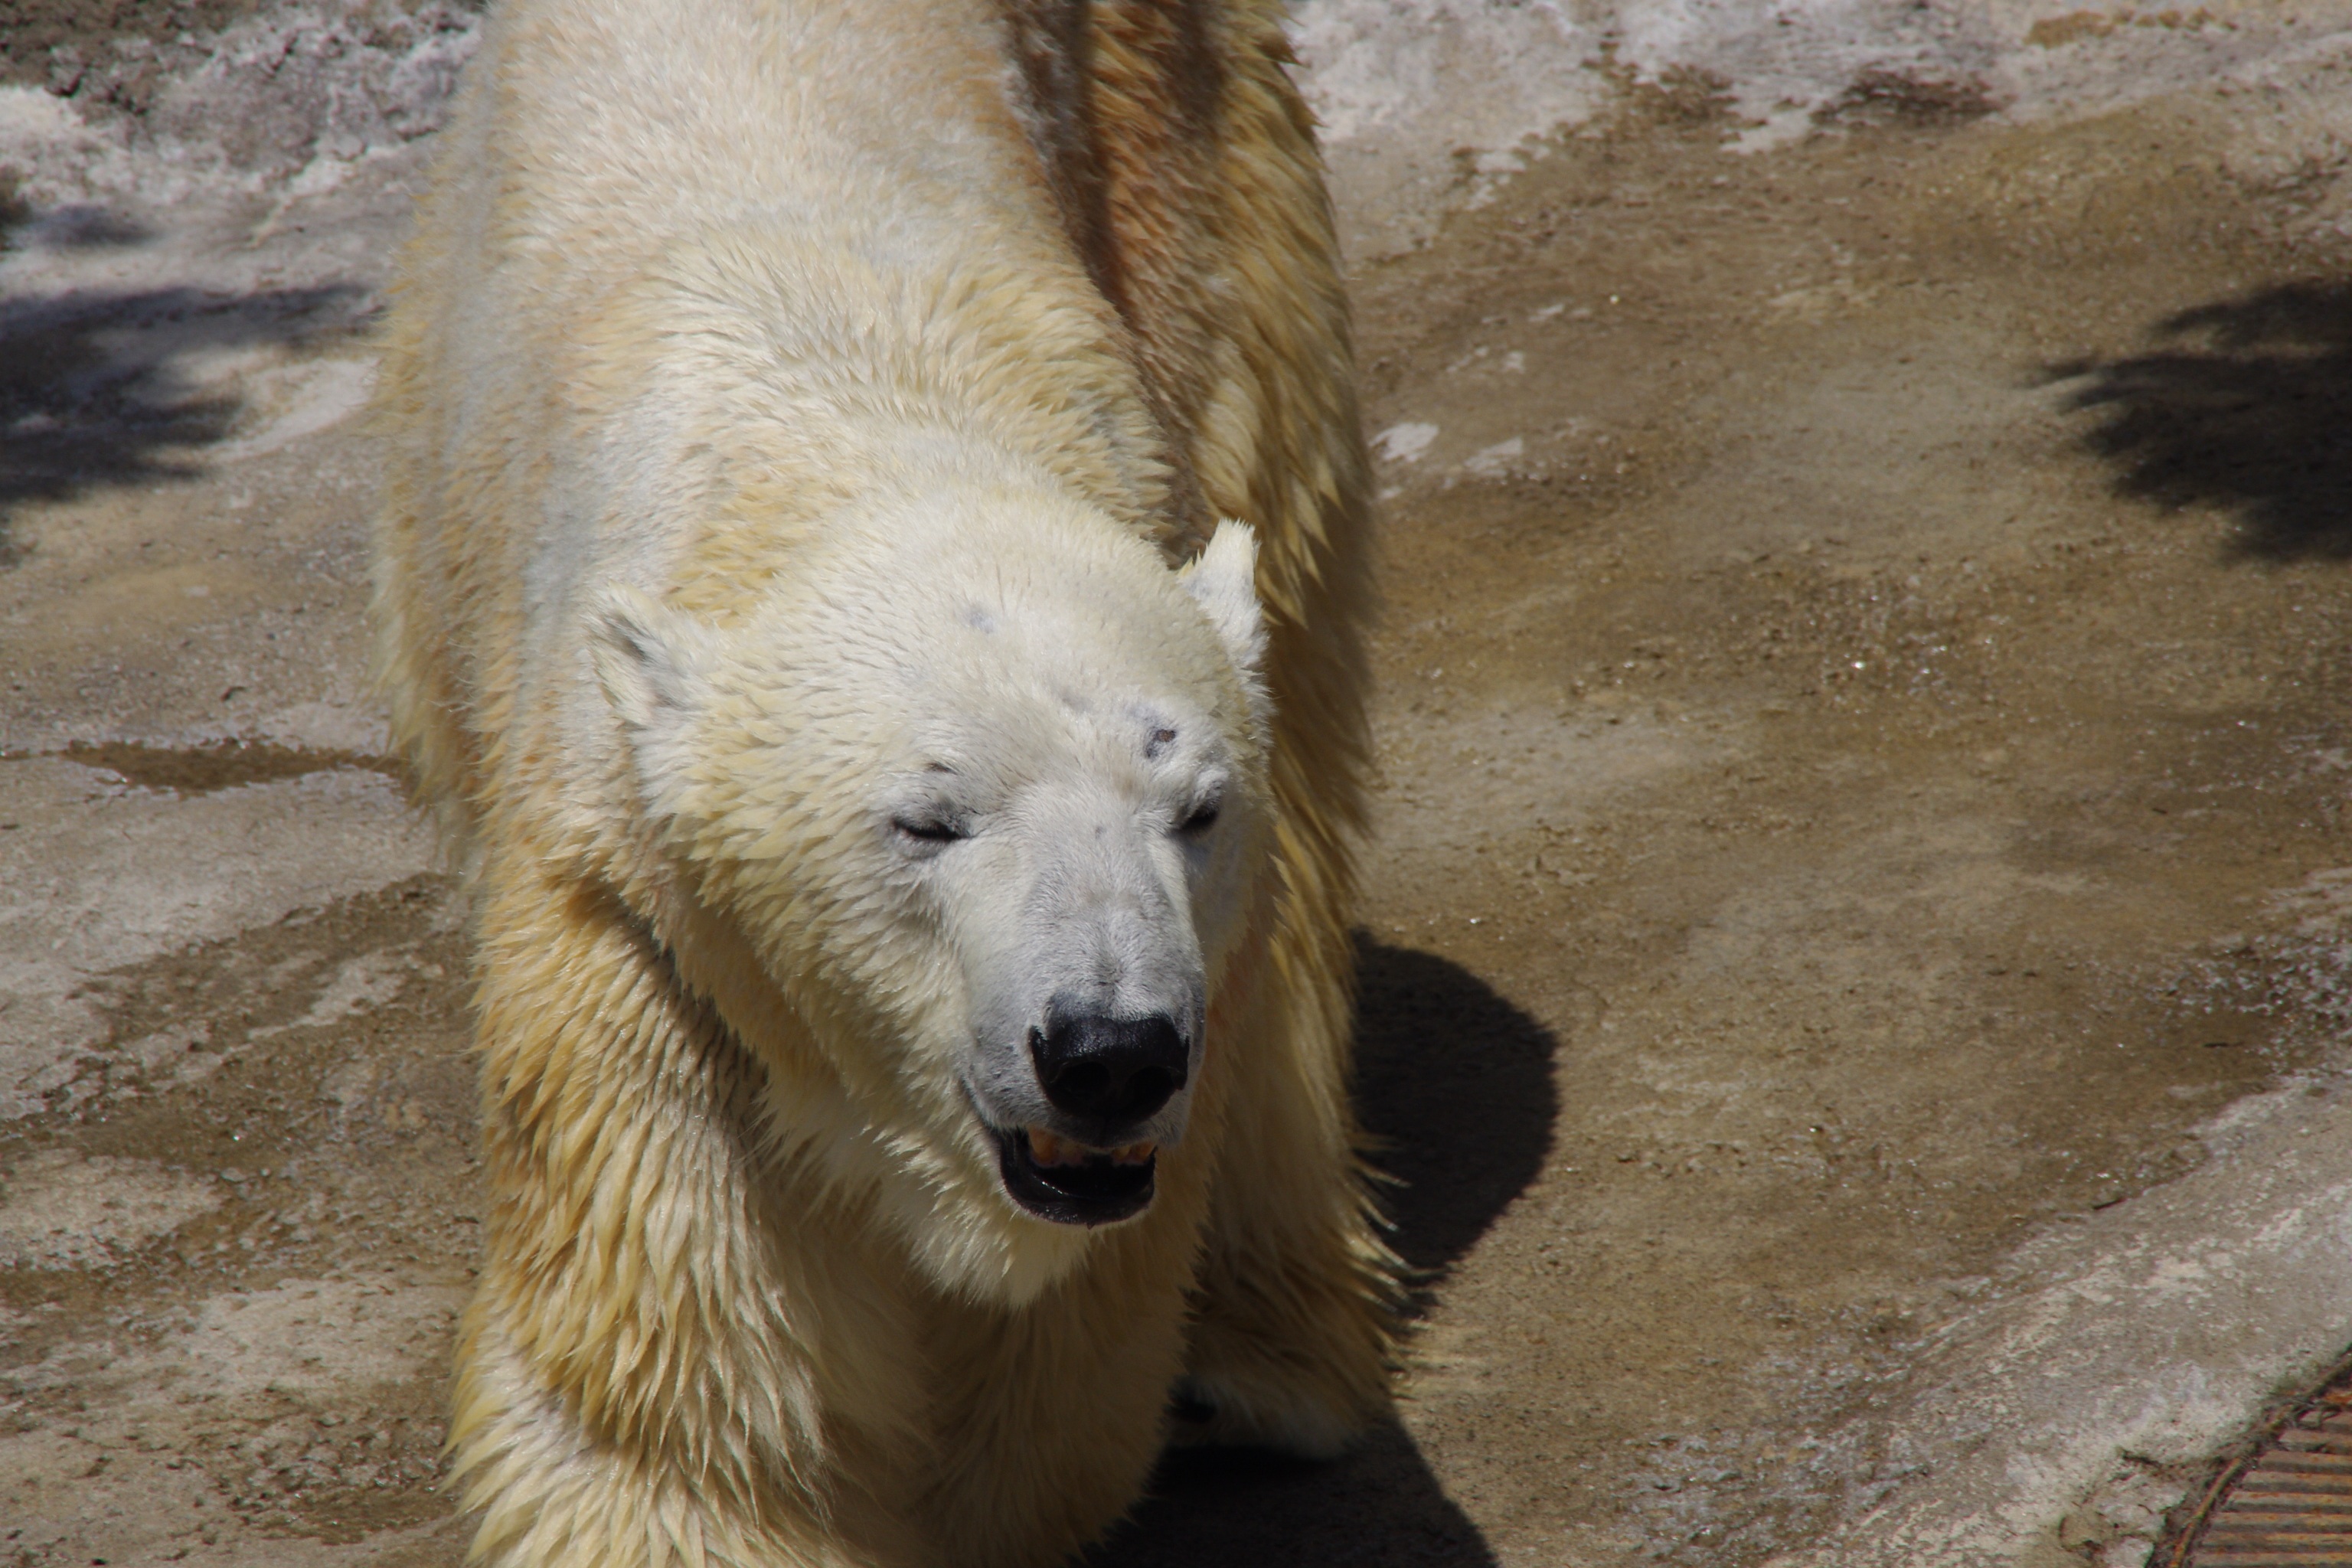
bear, wildlife, zoo, mammal, fauna, polar bear, vertebrate